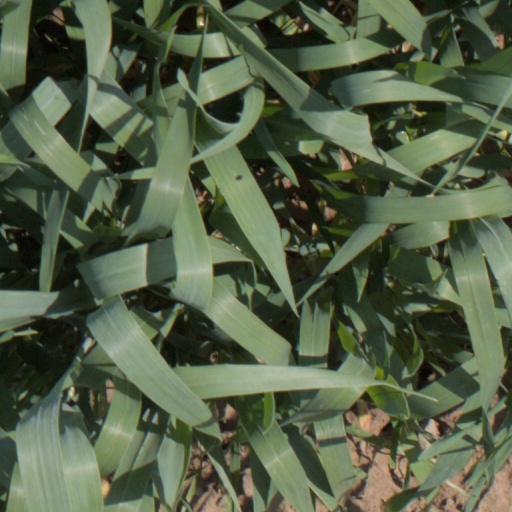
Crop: wheat